Oliver Goldsmith

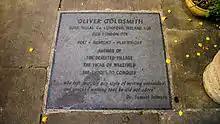
A plaque to Oliver Goldsmith at the Temple Church in London, where he was buried.

When Goldsmith was two years old, his father was appointed the rector of the parish of "Kilkenny West" in County Westmeath. The family moved to the parsonage at Lissoy, between Athlone and Ballymahon, and continued to live there until his father's death in 1747.